Holden

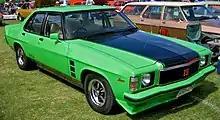
The Holden HX was an evolution of the record-selling HQ, with more than 480,000 units shifted throughout the car's lifetime.

Holden's association with the manufacture of Chevrolets and Pontiacs ended in 1968, coinciding with the year of Holden's next major new model, the HK. This included Holden's first V8 engine, a Chevrolet engine imported from Canada. Models based on the HK series included an extended-length prestige model, the Brougham; and a two-door coupé, the Monaro. The mainstream Holden Special was rebranded the Kingswood, and the basic fleet model, the Standard, became the Belmont. On 3 March 1969, Alexander Rhea, managing director of General Motors-Holden's at the time, was joined by press photographers and the Federal Minister of Shipping and Transport, Ian Sinclair as the two men drove the two-millionth Holden, an HK Brougham, off the production line. This came just over half a decade since the one-millionth car, an EJ Premier sedan, rolled off the Dandenong line on 25 October 1962. Following the Chevrolet V8 fitted to the HK, the first Australian-designed and mass-produced V8, the Holden V8 engine debuted in the Hurricane concept of 1969 before fitment to facelifted HT model. This was available in two capacities: . Late in HT production, use of the new Tri-Matic automatic transmission, first seen in the LC Torana was phased in as Powerglide stock was exhausted, but Holden's official line was that the HG of 1971 was the first full-sized Holden to receive it.